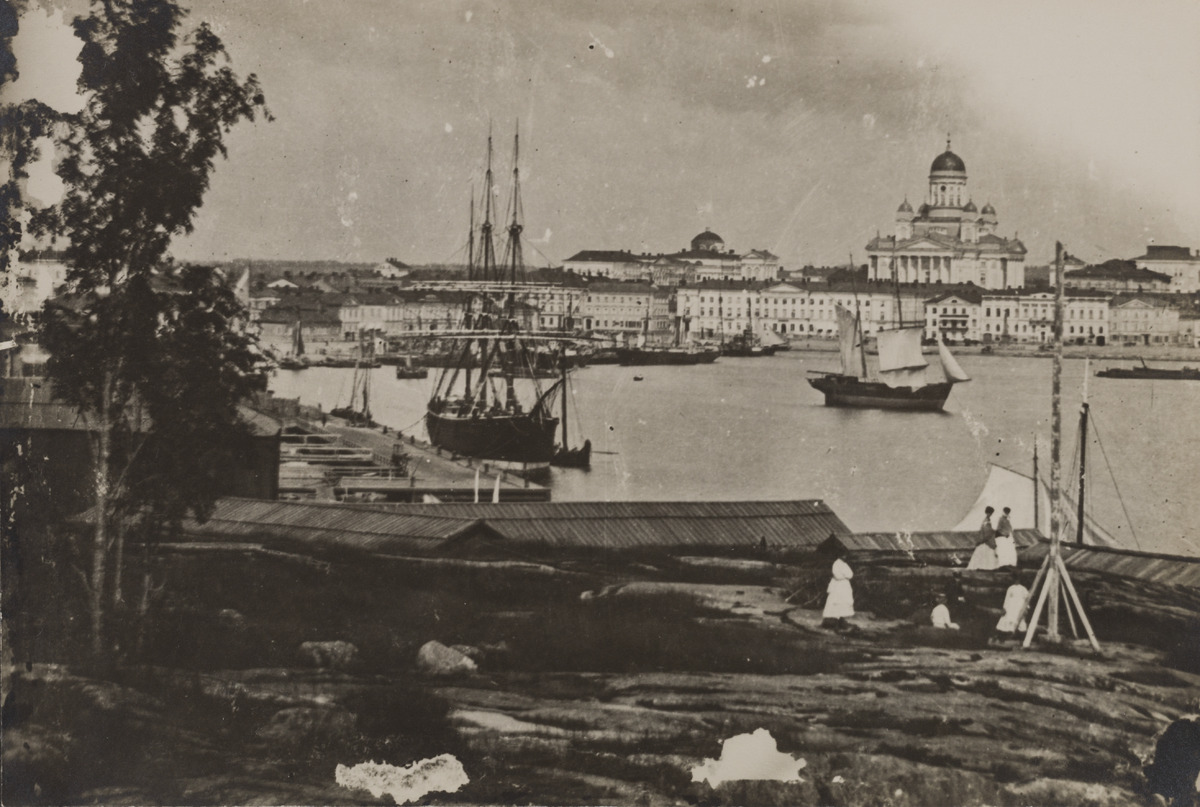
Osa kaksiosaista panoraamaa Eteläsatamasta ja Helsingin keskustasta
sisällön kuvaus: Osa kaksiosaista panoraamaa Eteläsatamasta ja Helsingin keskustasta. Taustalla Nikolainkirkko ja Pohjoisesplanadin kivitaloja, satamassa purjelaivoja. Kuvan etualalla puisia varastorakennuksia nykyisen Makasiinilaiturin kohdalla, oikeassa

reunassa

valkopukuisia

naisia. mustavalkoinen
Kuvaaja: Hoffers, Eugen, valokuvaaja
Ajankohta: kuvausaika 1870 n.
Paikka: Suomi, Uusimaa, Helsinki, Ullanlinna Helsinki
Aiheet: rakennukset, puurakennukset, kirkot, merivesi, veneeet, alivat, purjelaivat, kalliot, rannat, vaatteet